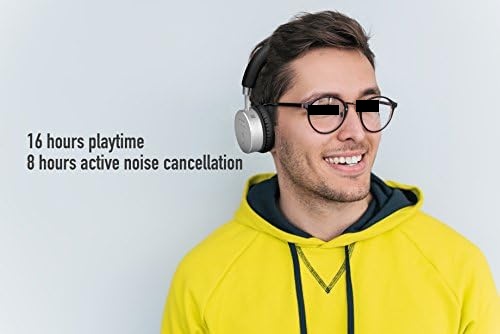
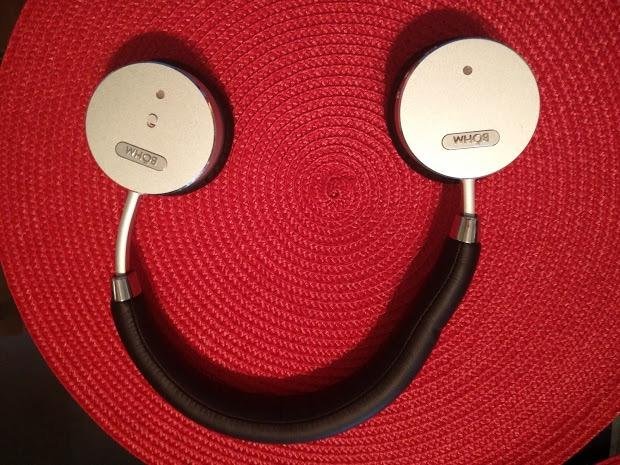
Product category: headphones
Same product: yes